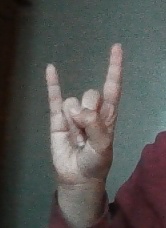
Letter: la